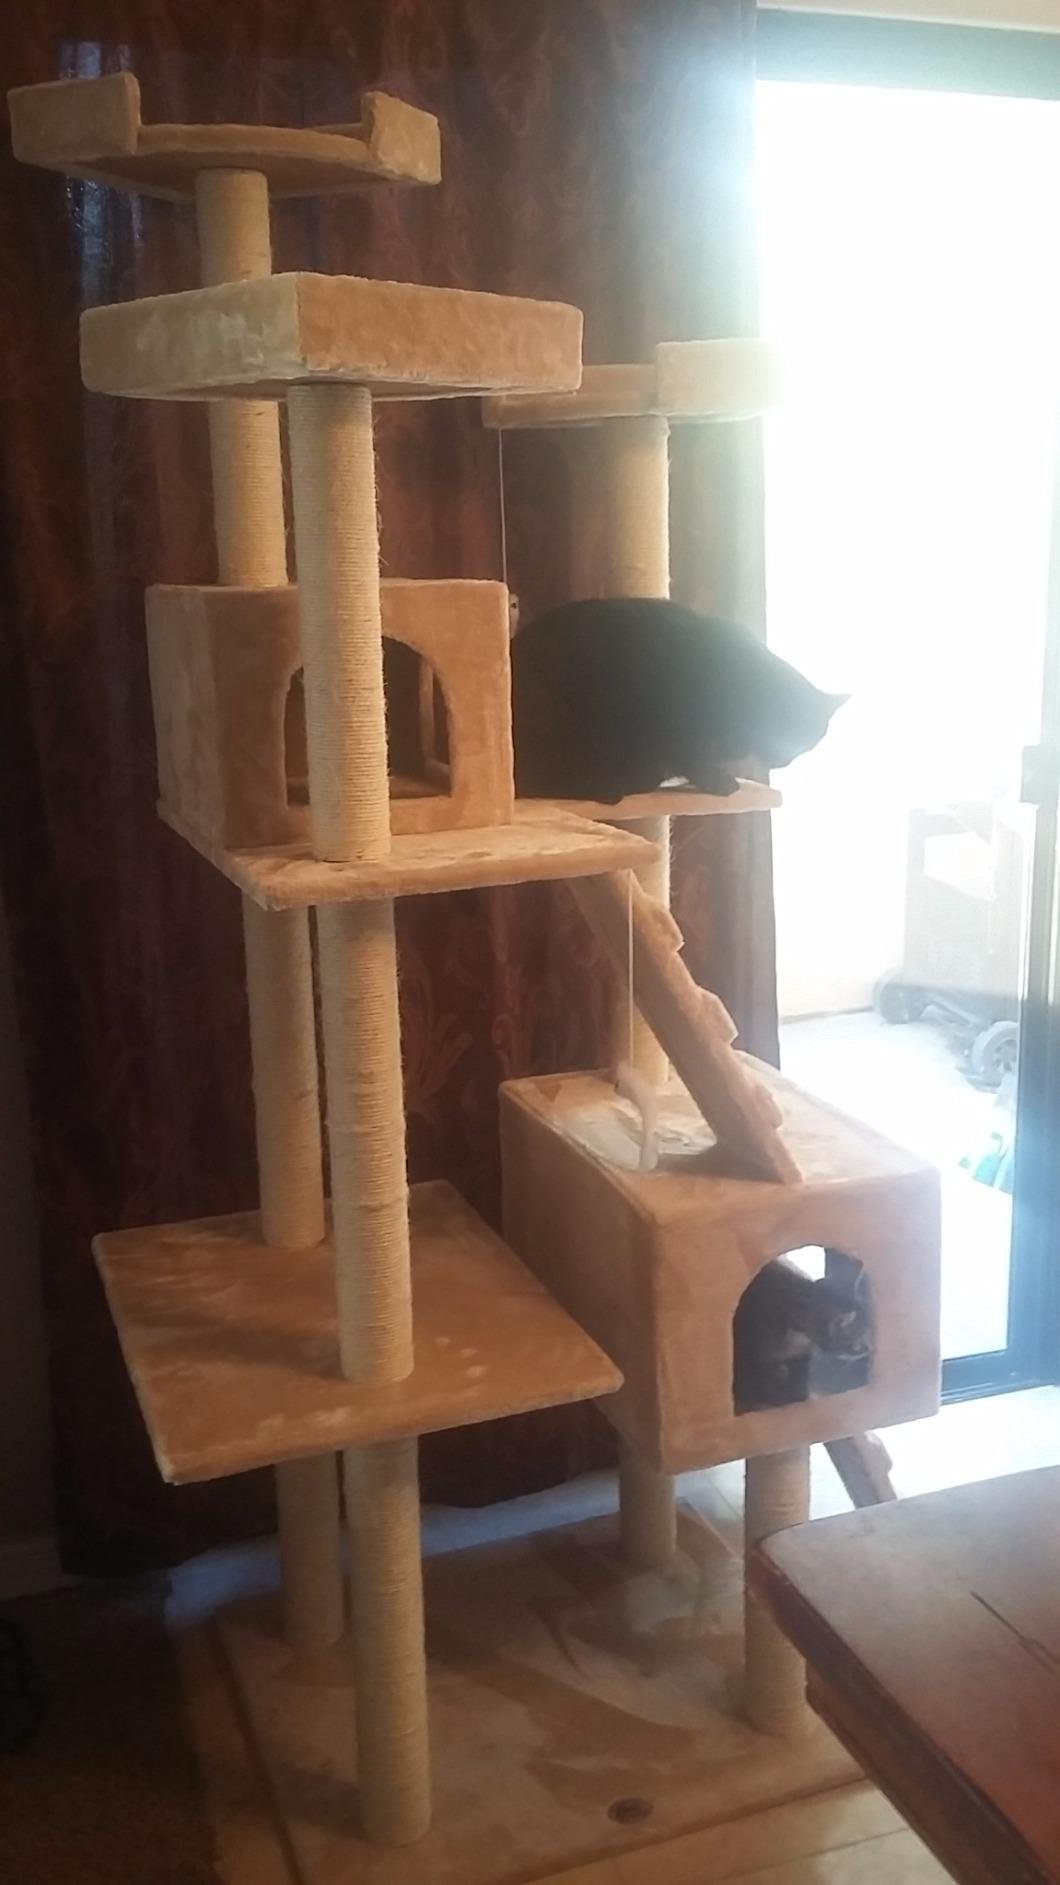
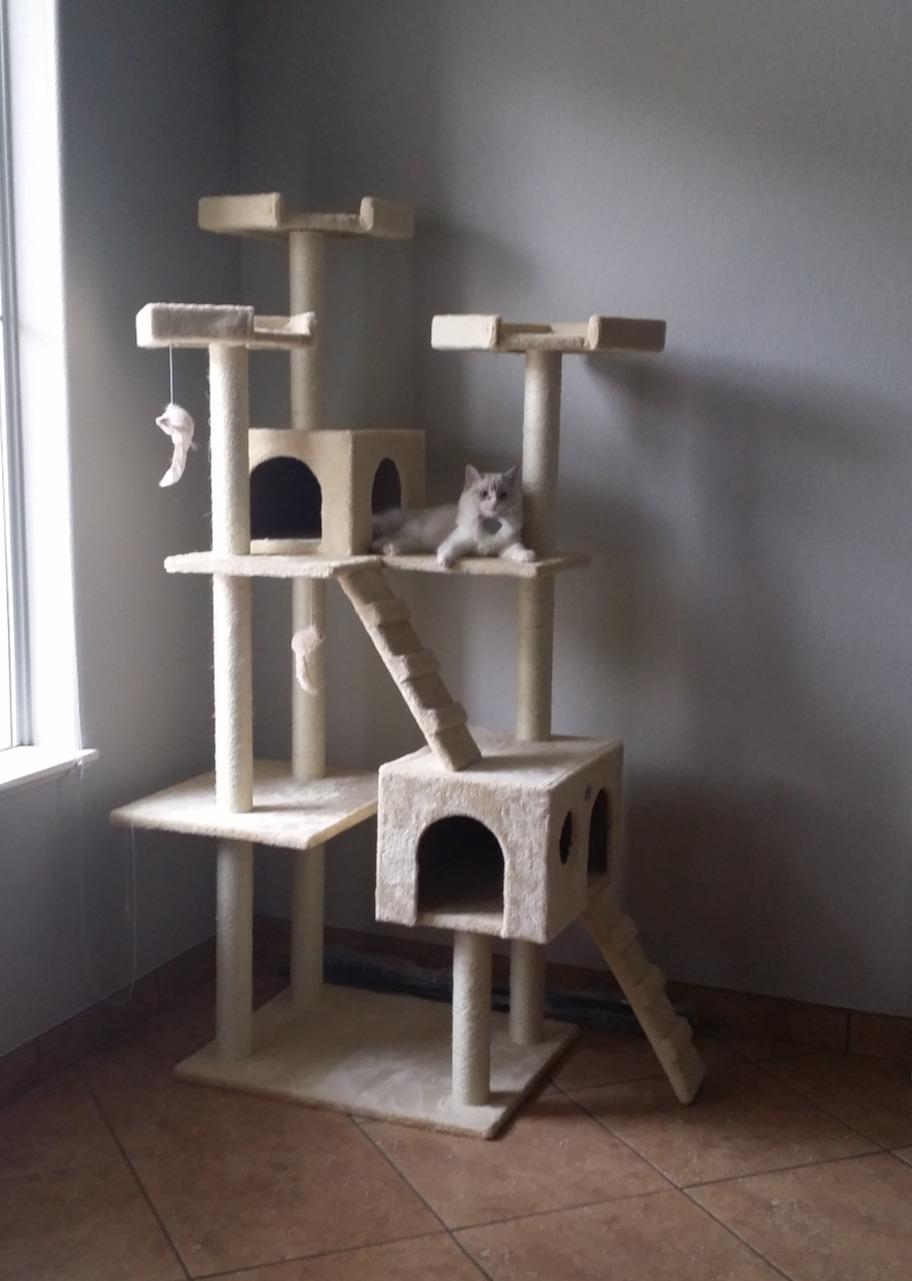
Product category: items_cat tree
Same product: yes